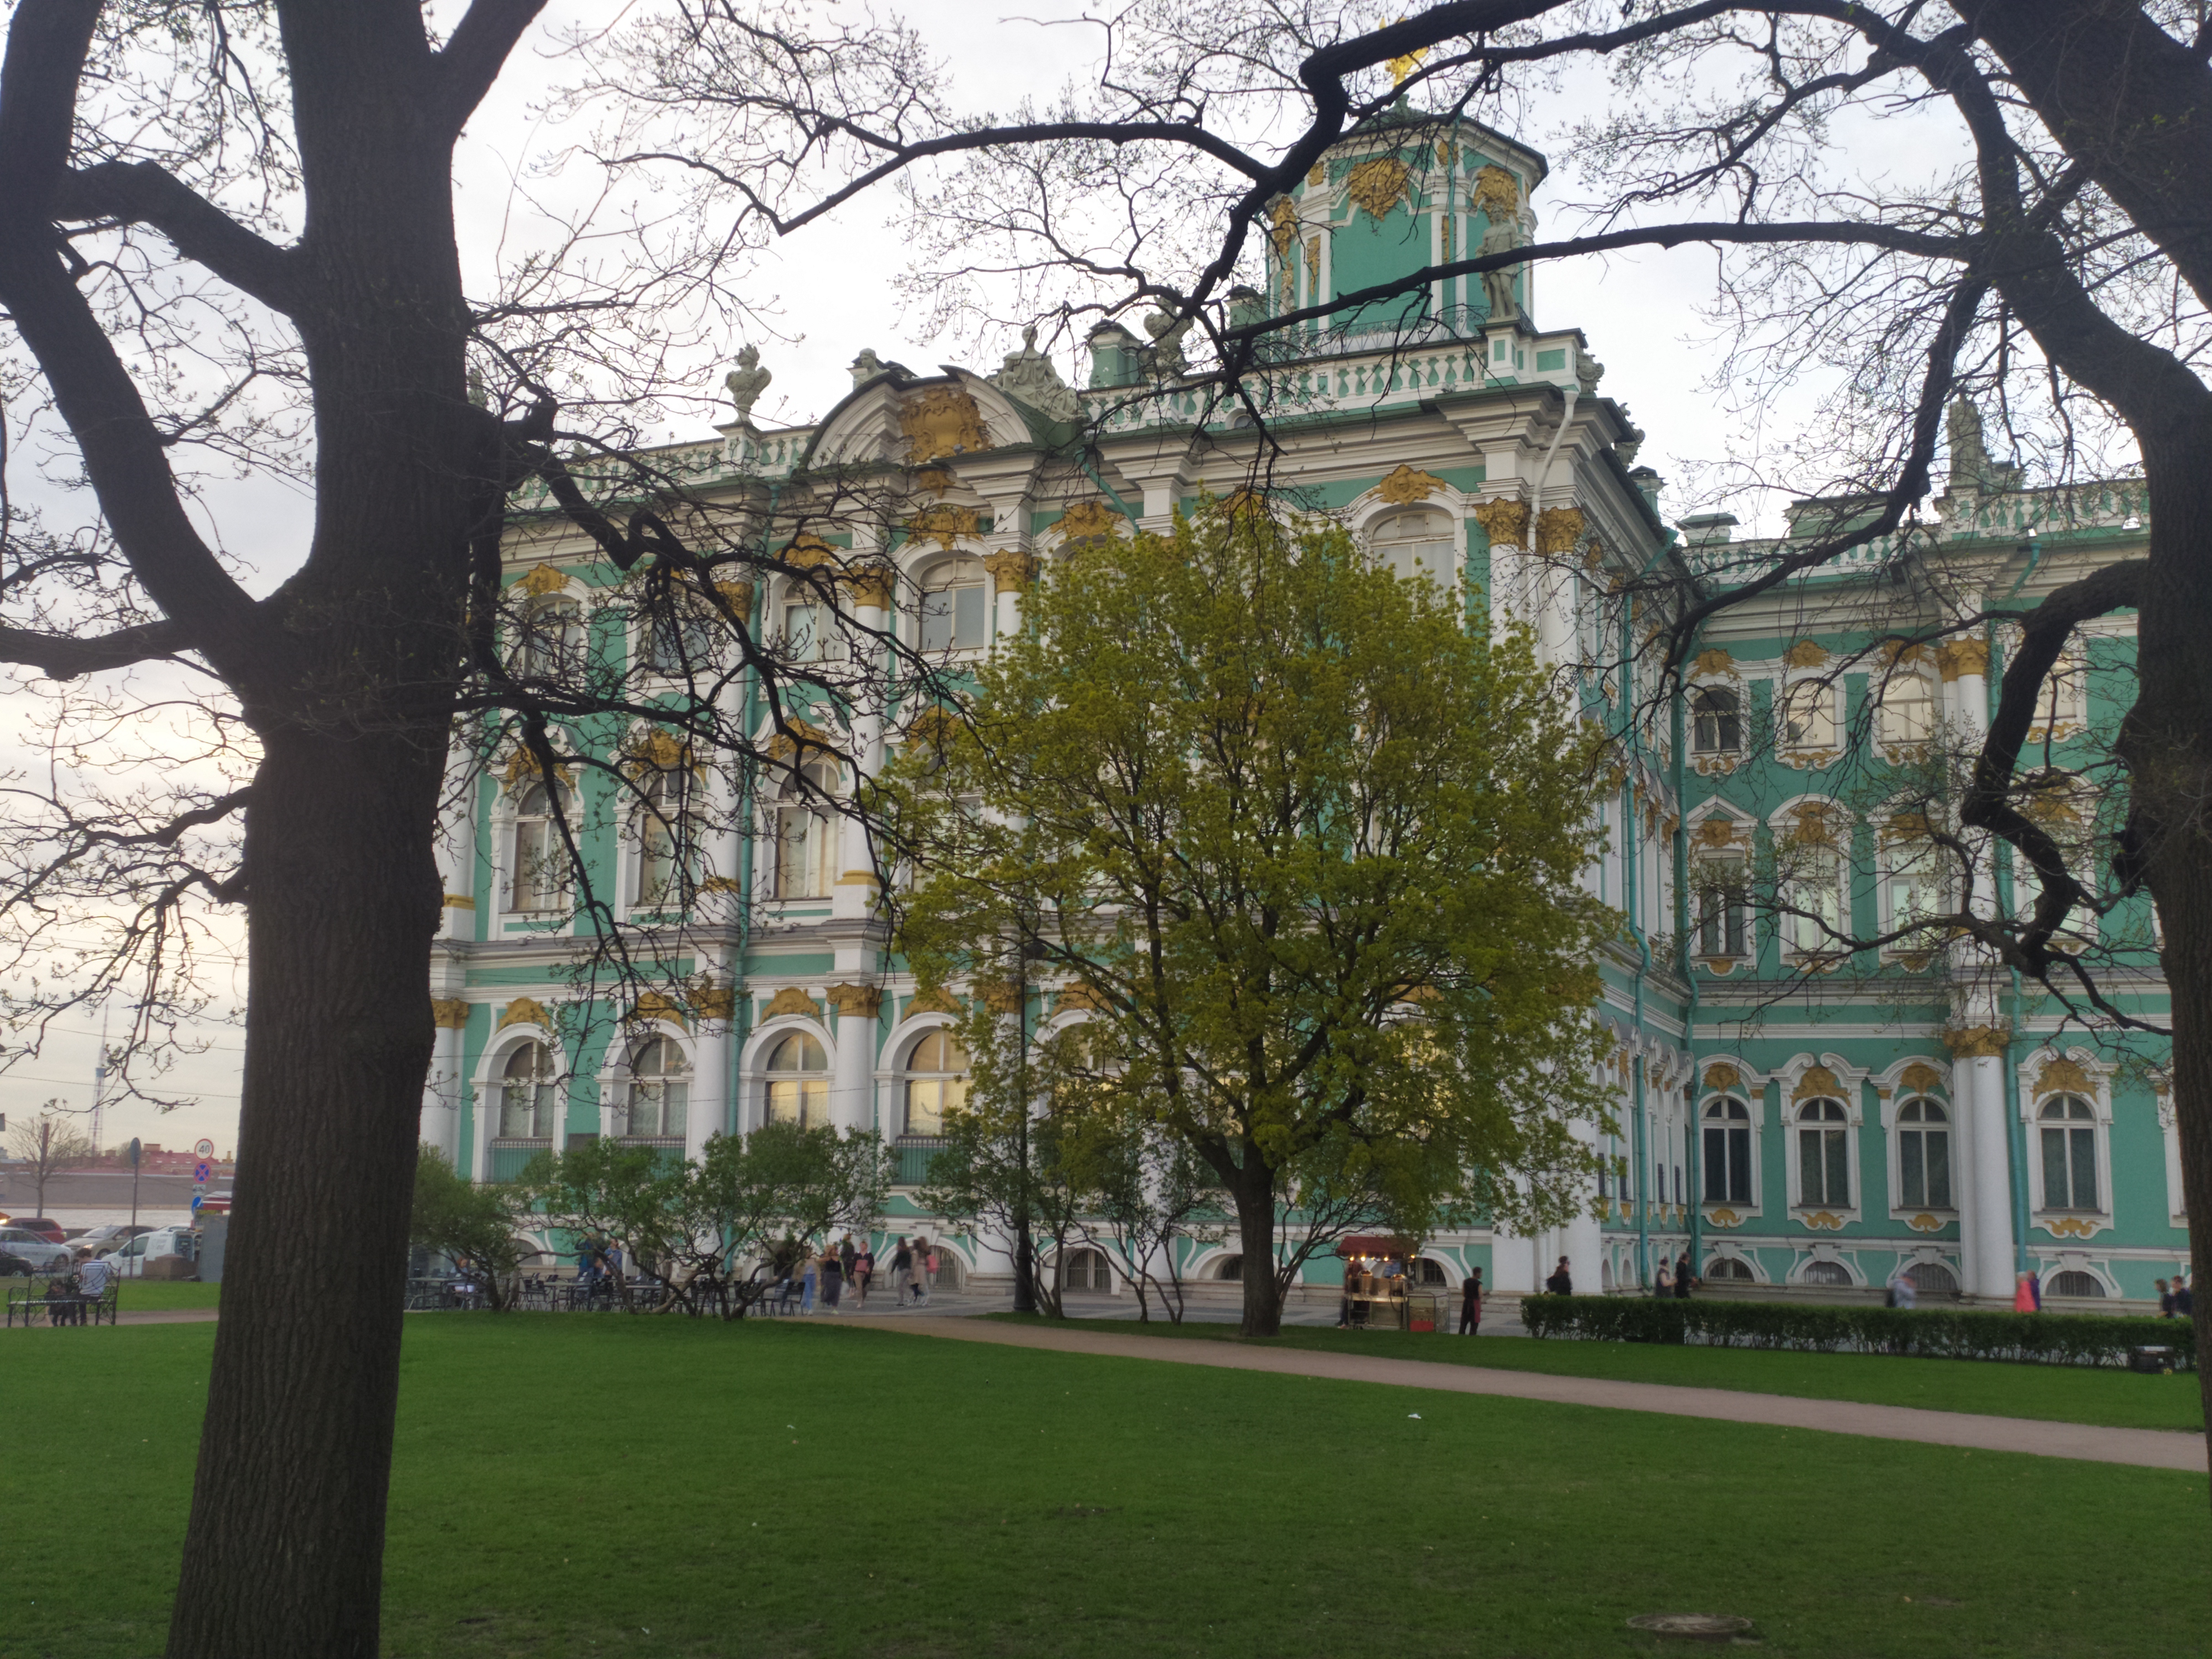
natural